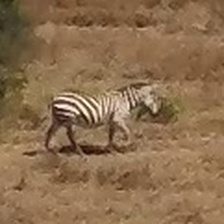
Pose orientation: right